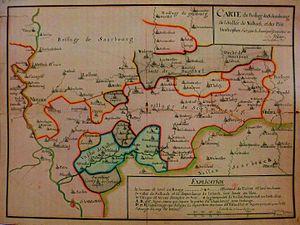
Diefflen est un quartier de la ville de Dillingen, et compte environ 4700 habitants en majorité catholique. Diefflen est situé sur la Prims inférieure, un affluent de la Sarre. Depuis sa fondation au Moyen Âge Diefflen était historiquement lié au Nalbach. Diefflen s'est retiré de cette association par l'annexion à la ville de Dillingen/Saar en 1969.